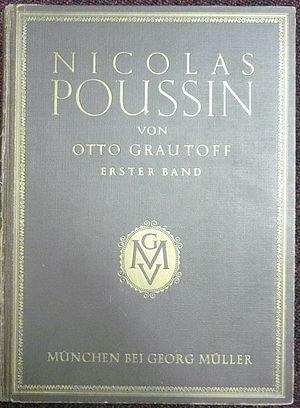
Otto Grautoff est un historien d'art allemand né à Lübeck le 31 mai 1876, mort à Paris le 27 avril 1937.